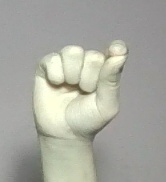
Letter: fa